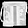
Label: Bag